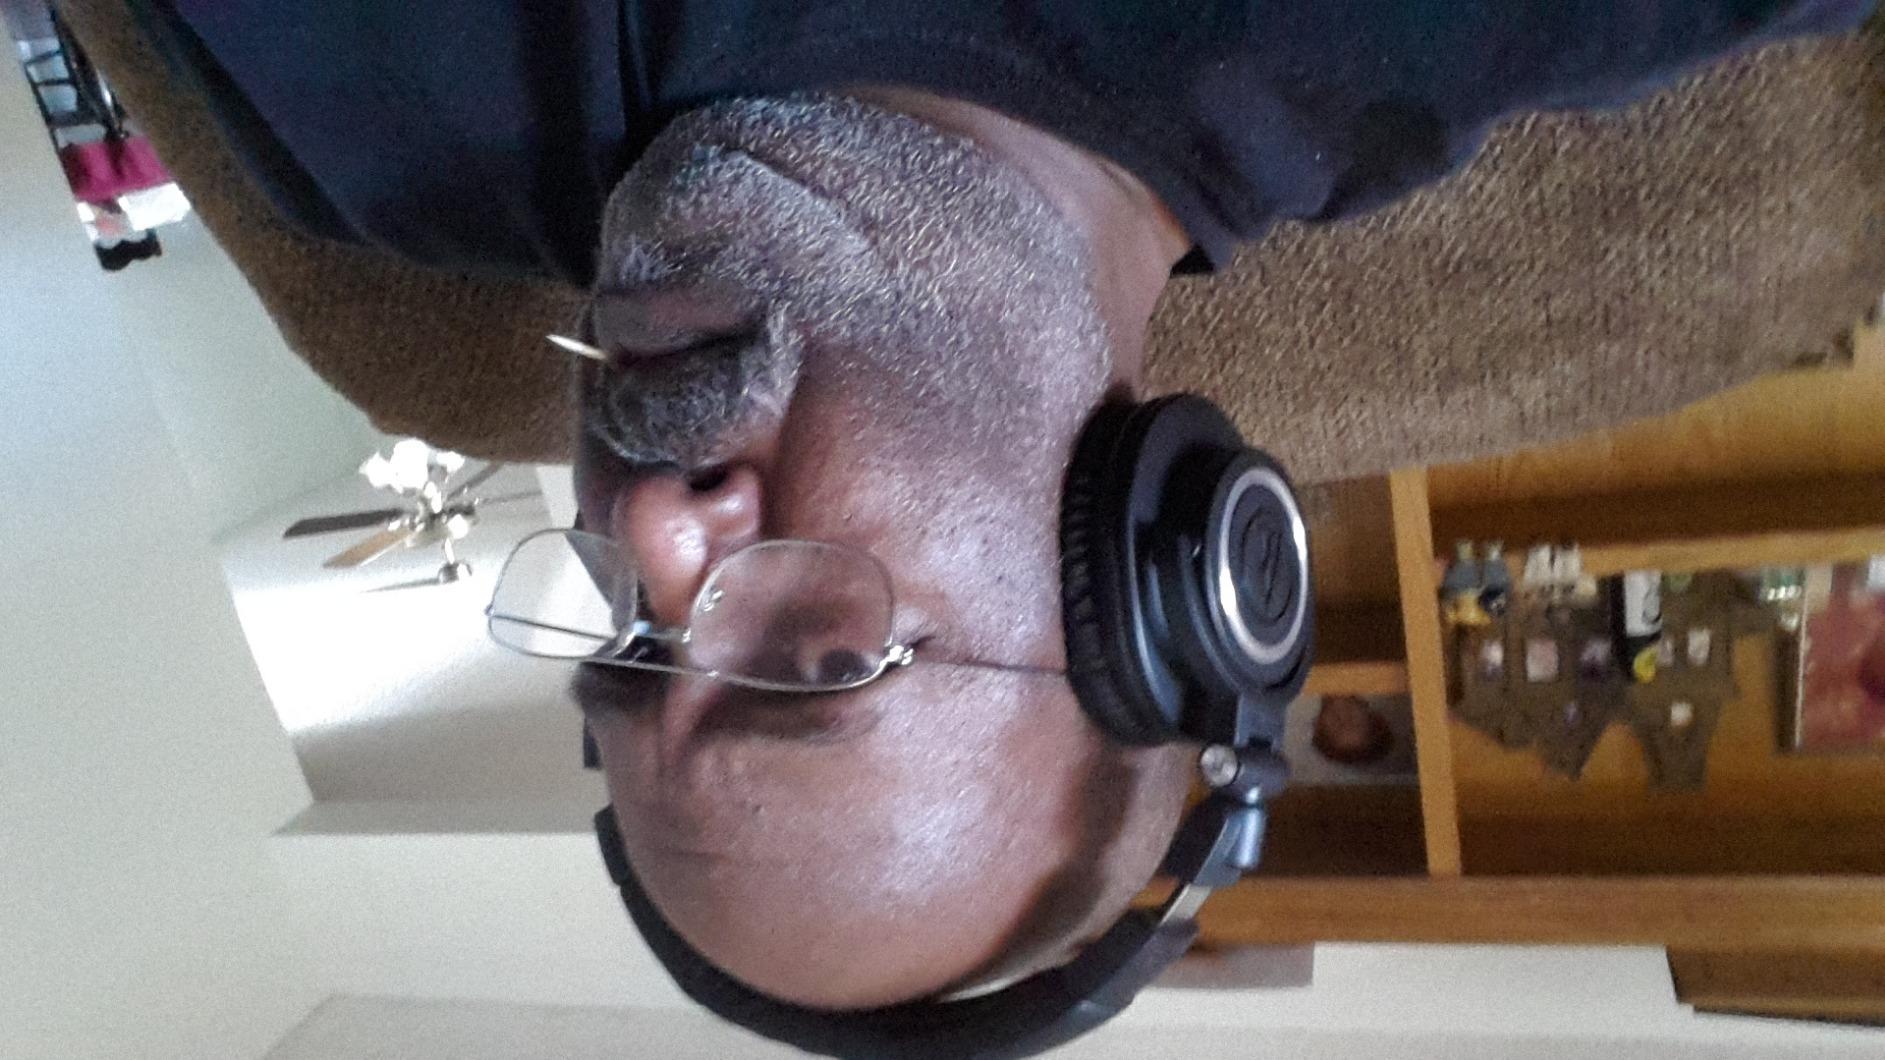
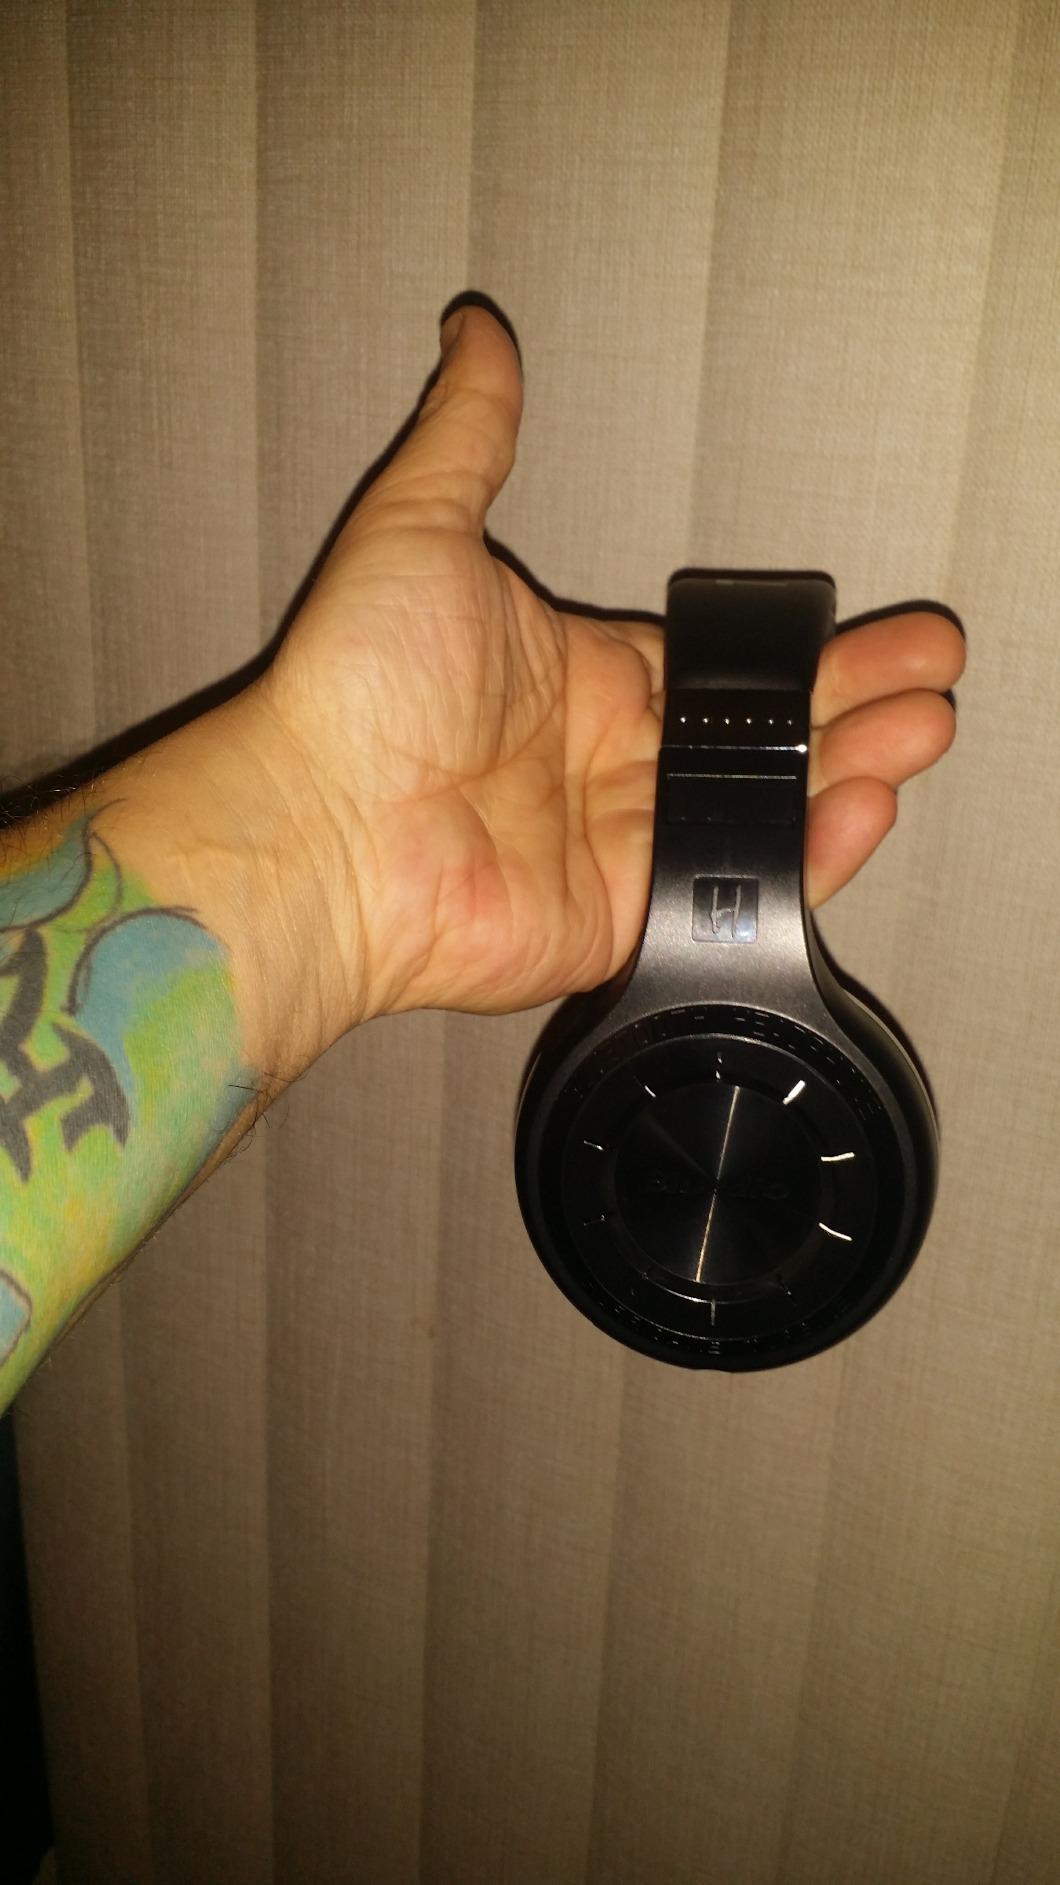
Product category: headphones
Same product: no